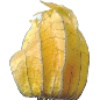
Label: physalis_with_husk